Heartfire

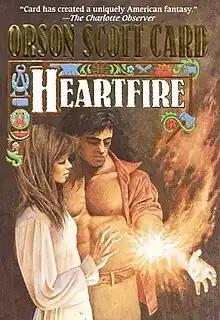
Front cover

Heartfire (1998) is an alternate history/fantasy novel by American writer Orson Scott Card. It is the fifth book in Card's "The Tales of Alvin Maker" series and is about Alvin Miller, the seventh son of a seventh son. "Heartfire" was nominated for the Locus Award in 1999.